Philippine Army

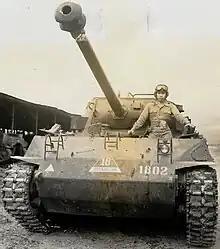
Philippine Army M18 Hellcat of the 10th Infantry Battalion during the 1950s

With the threat of war with Japan becoming imminent, on July 26, 1941, a new U.S. command in the Far East was created, known as the United States Army Forces Far East (USAFFE) under the command of General MacArthur. On the same date, U.S. President Franklin D. Roosevelt, issued a Presidential Order (6 Fed. Reg. 3825) which called the Philippine Army into the service of the Armed Forces of the United States. The Presidential Order did not order all the military forces of the Philippine government into the service of the United States Armed Forces; only those units and personnel indicated in orders issued by a general officer of the United States Army were mobilized and made an integral part of the United States Army Forces Far East (USAFFE), and only those members of a unit who physically reported for duty were inducted. With an annual appropriation of 16 million pesos, the mobilized units trained new Filipino members in defending the nation and protecting its people.